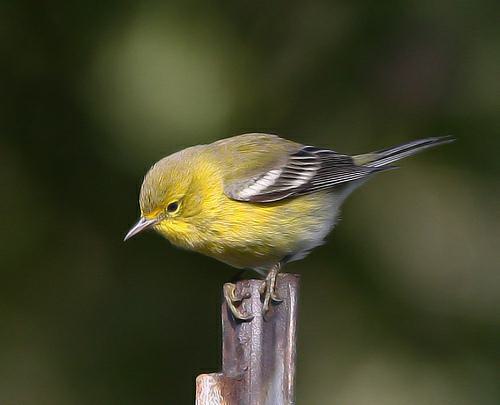
A photo of a pine warbler